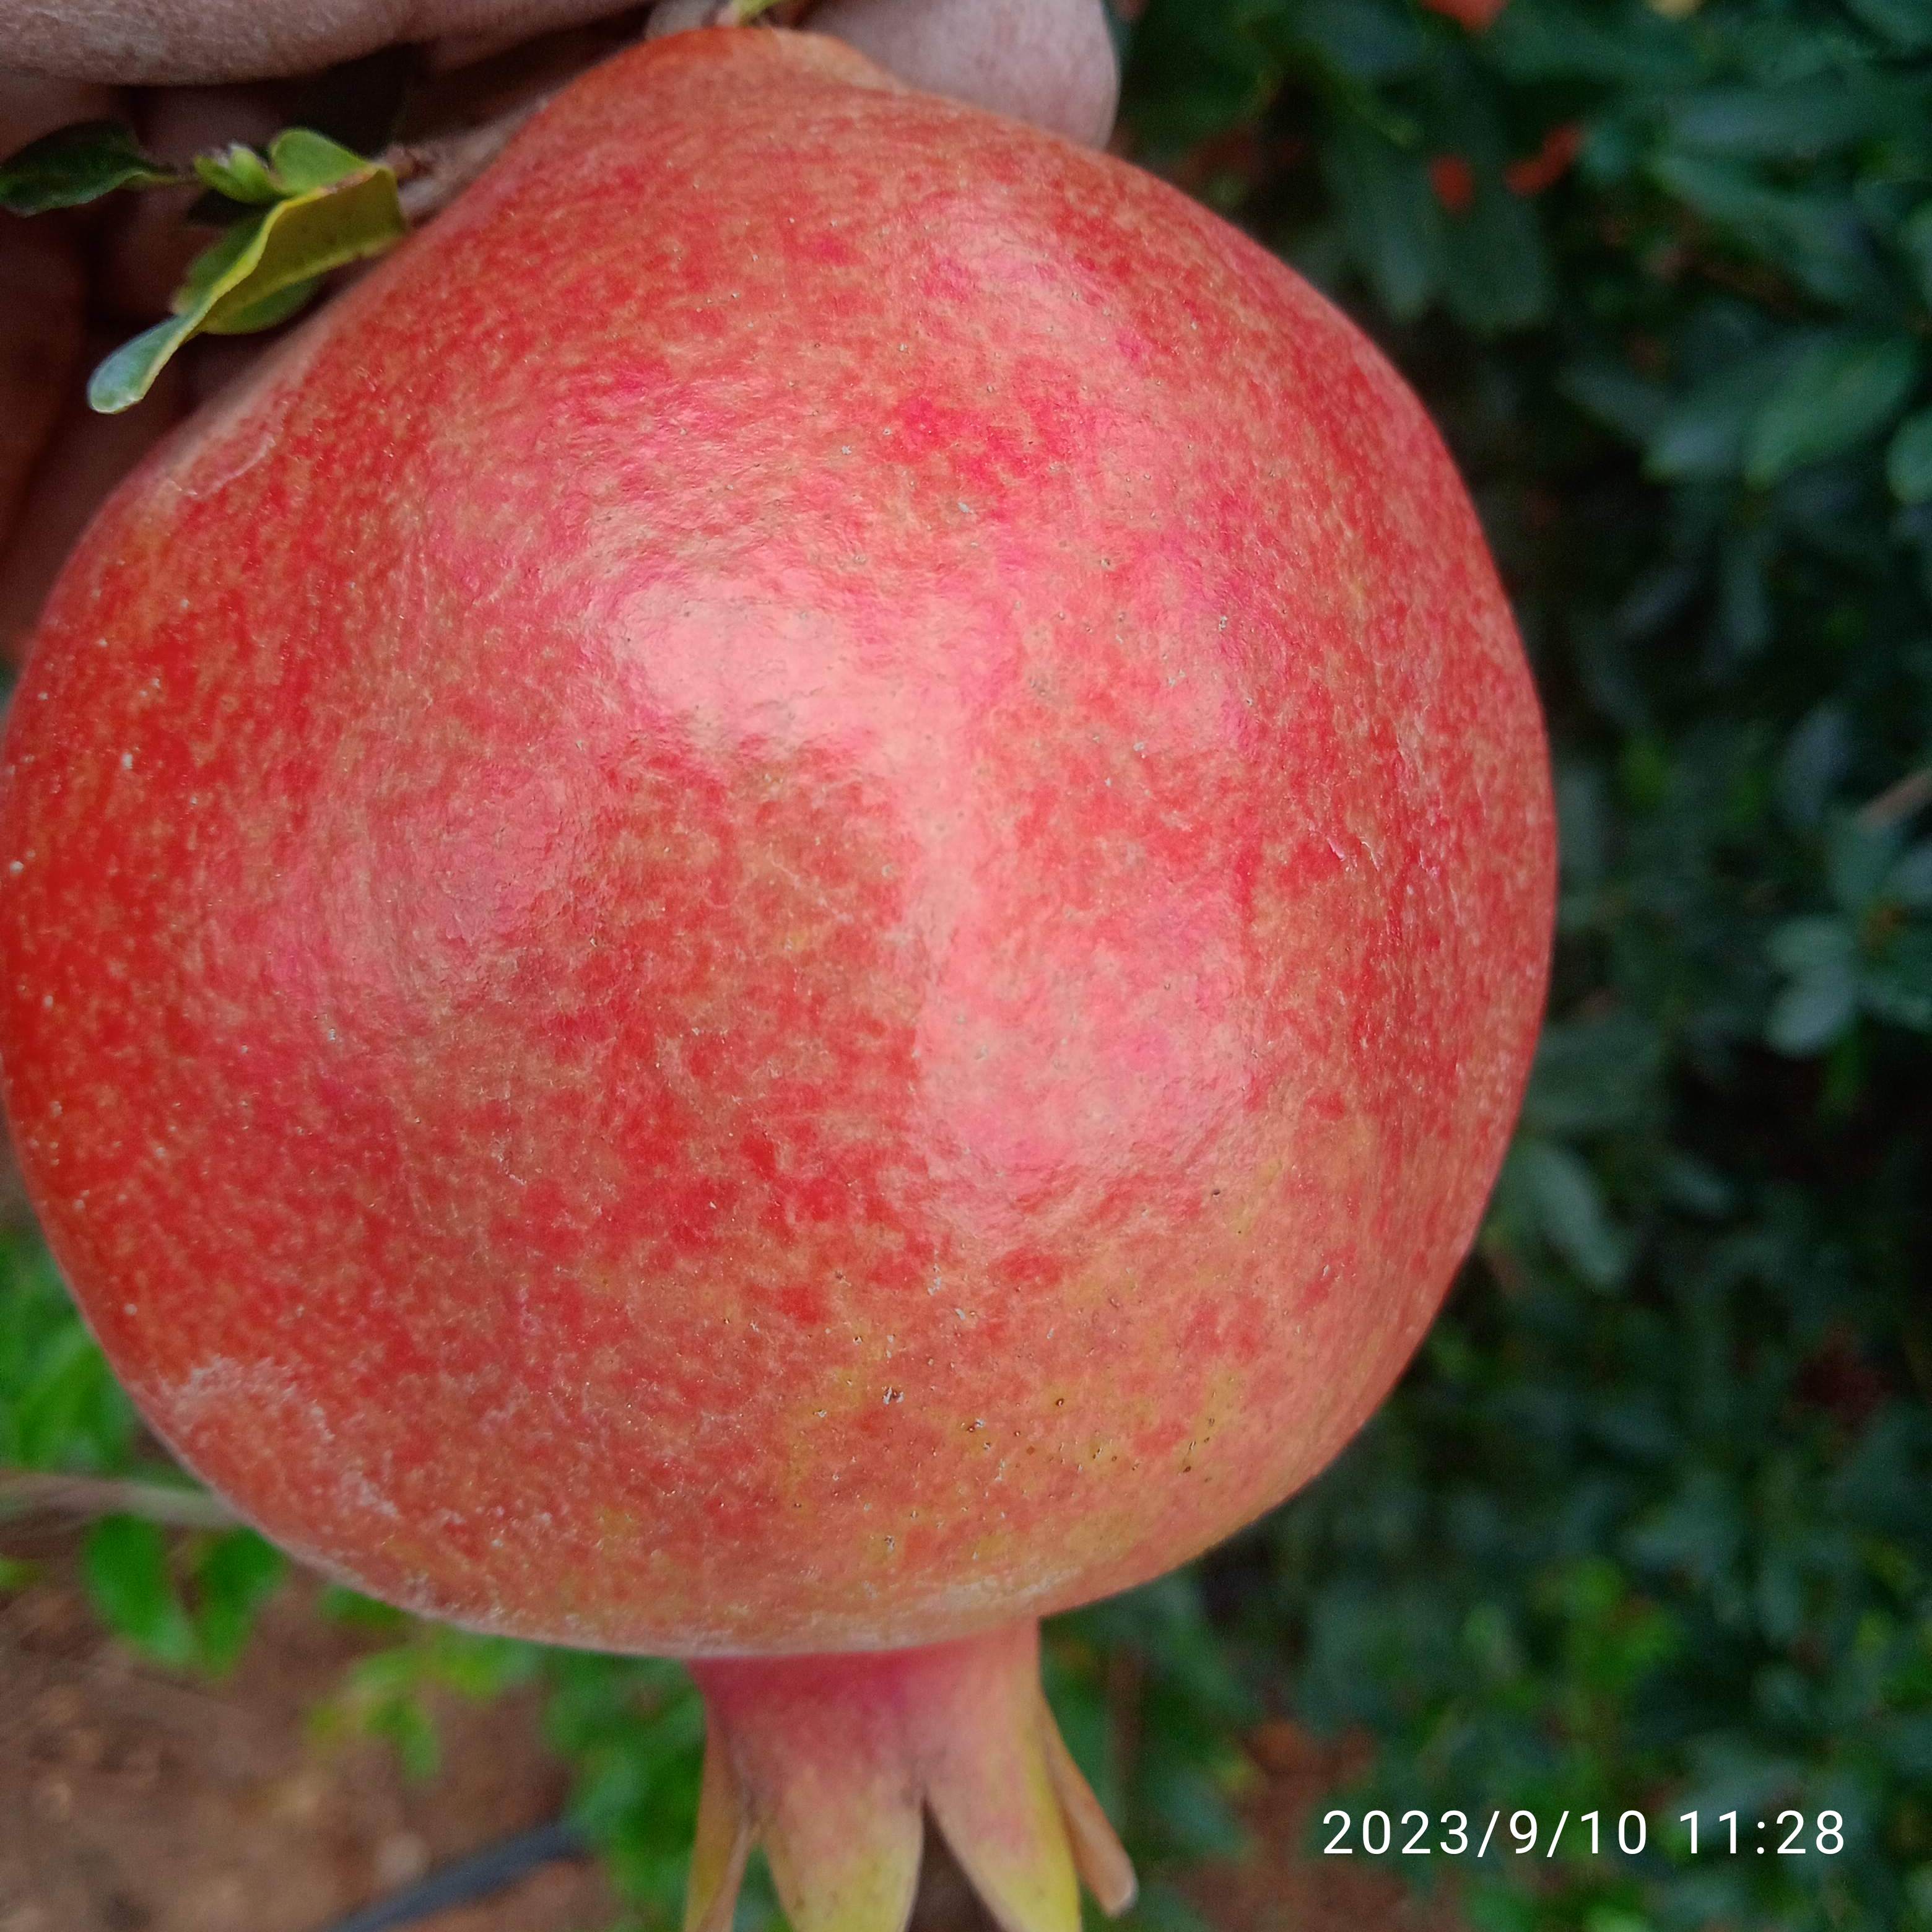
Label: Healthy